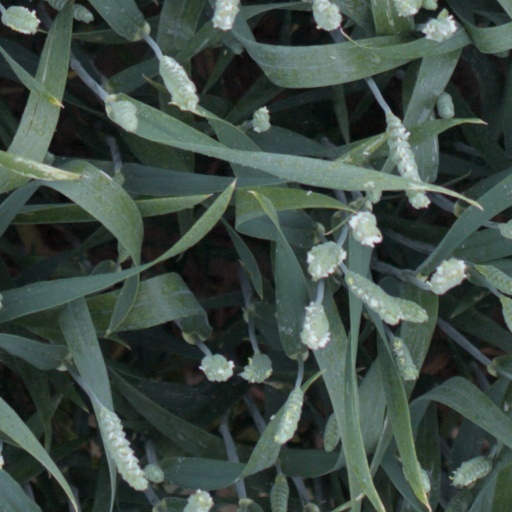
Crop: wheat